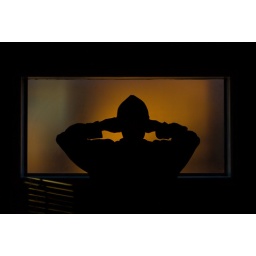
shot some photos against a window in my house at sunset